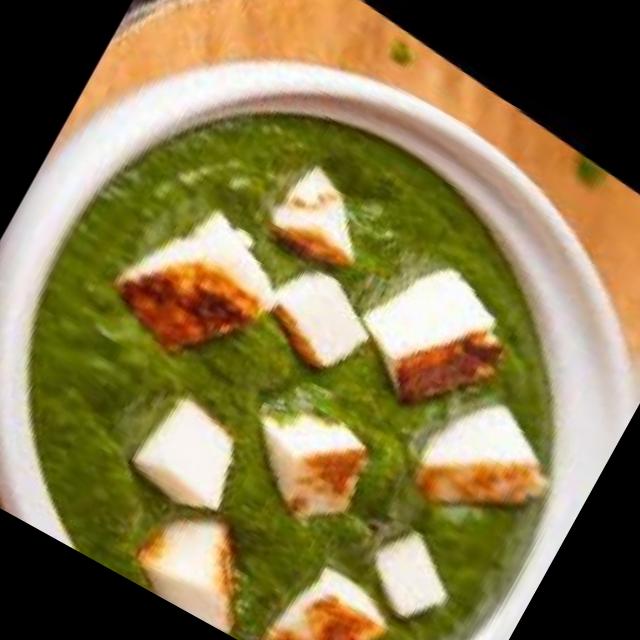
Dish: palak_paneer